Belarusian folk dance

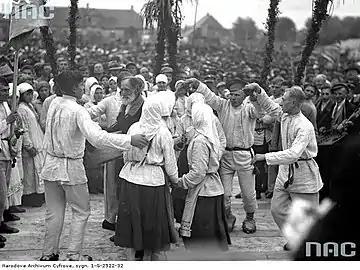
Dozhinki in Belarus (1934). Belarusian dance

Lyavonikha is the most popular dance in Belarus, and it is a traditional dance. It vividly expresses the soul and culture of the people. The dance is done in a group of arbitrary size, broken up by couples. Its musical accompaniment is a song of the same name. The dance is based on free, quick, but easy movements.